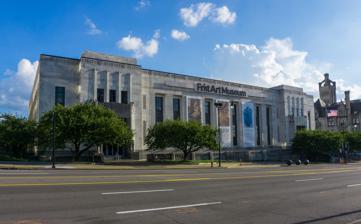
Building: Frist Art Museum
Country: United States of America
Year built: 1932
Art Center, Art museum in Nashville, TN Frist Art Museum Nashville's Art Deco-style Frist Art Museum Established 2001 Location 919 Broadway Nashville, TN 37203 (United States) Type Art Center , Art museum Visitors 200,000 Director Susan H. Edwards Website www .fristartmuseum .org US Post Office U.S. National Register of Historic Places Show map of Tennessee Show map of the United States Location 901 Broadway, Nashville, Tennessee Coordinates 36°9′28″N 86°47′2″W / 36.15778°N 86.78389°W / 36.15778; -86.78389 Area 2.5 acres (1.0 ha) Built 1932 Architect Marr & Holman Architectural style Moderne, Art Deco MPS Marr and Holman Buildings in Downtown Nashville TR (AD) NRHP reference No. 84000580 Added to NRHP November 15, 1984 The Frist Art Museum , formerly known as the Frist Center for the Visual Arts , is an art exhibition hall in Nashville, Tennessee , housed in the city's historic U.S. Post Office building, which is listed on the National Register of Historic Places . History Interior The museum is housed in a white marble building that was built in the 1930s to serve as Nashville's main post office . Designed by Marr & Holman Architects , it was built in 1933-34 for $1.5 million. Its location near Union Station was convenient for mail distribution, since most mail at that time was moved by train . By the 1980s, downtown was no longer a good location for postal distribution. When a new main post office was built near the airport in 1986, the historic old facility became a downtown branch using only a small portion of one floor. In the early 1990s Thomas F. Frist, Jr. , and his family, through the charitable Frist Foundation, identified the post office building, an example of Art Deco and Stripped Classicism style, as a good location for a proposed downtown art museum. The Foundation implemented a public-private venture between the foundation, the U.S. Postal Service , and the city of Nashville. In 1999 the City of Nashville acquired the building from the U.S. Postal Service for the purpose of creating the Frist Center for the Visual Arts, paying $4.4 million. The city contributed $15 million toward renovating the building, and the Frist Foundation and Frist family contributed $25 million for the renovation and to start an endowment for the art museum. The city owns the building but granted the Frist a 99-year lease for $1 per year. A renovated post office branch was opened in the basement in 1999. The art center opened in April 2001 with approximately 24,000 square feet (2,200 m 2 ) of gallery space presenting visual art from local, state and regional artists, as well as major U.S. and international exhibitions. On April 2, 2018, the Frist announced that it changed its name from The Frist Center of the Visual Arts to The Frist Art Museum. The change became legally effective April 1, 2018. The post office branch remains open and has its own separate entrance on the western end of the building. Exhibition and program information As a non-collecting museum, the Frist does not have a permanent collection; rather, the center focuses on creating exhibitions as well as securing traveling exhibitions from around the country and the world. Information regarding past, current and future exhibitions is found on the Frist's website. Each exhibition page contains detailed information about exhibition-related programs and an array of resources, including gallery guides, audio guides, videos and additional information from varying sources. Martin ArtQuest (MAQ) is a permanent interactive gallery space at the Frist Art Museum. The MAQ space consists of: a drawing station, a painting station, a printmaking station, a zoetrope station, a shadow theater, a stop-motion animation tool, an interactive Everbright wall composed of color-changing dials, a collaborative textile-weaving installation using a large six-sided art deco grid, a full-body-animated digital painting experience, and a sound pattern station which allows visitor to manipulate frequencies with sand on metal plates. MAQ is run by the Frist's Educational department, which is led by Anne Henderson , who is the Director of Education and Community Engagement. References